Soil consolidation

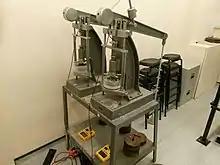
Two oedometers at the University of Cambridge

Soil consolidation refers to the mechanical process by which soil changes volume gradually in response to a change in pressure. This happens because soil is a three-phase material. The first phase consists of soil grains, and a combination of void (air) or other fluid (typically groundwater) comprise the second and third phases. When soil saturated with water is subjected to an increase in pressure, the high volumetric stiffness of water compared to the soil matrix means that the water initially absorbs all the change in pressure without changing volume, creating excess pore water pressure. As water diffuses away from regions of high pressure due to seepage, the soil matrix gradually takes up the pressure change and shrinks in volume. The theoretical framework of consolidation is therefore closely related to the concept of effective stress, and hydraulic conductivity. The early theoretical modern models were proposed one century ago, according to two different approaches, by Karl Terzaghi and Paul Fillunger. The Terzaghi’s model is currently the most utilized in engineering practice and is based on the diffusion equation.